Kami Yokosuka Station

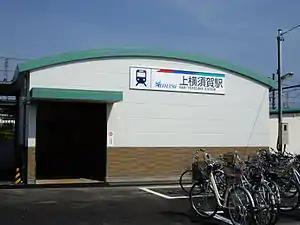
Kami Yokosuka Station in July 2008

Kami Yokosuka Station is served by the Meitetsu Nishio Line, and is located 20.5 kilometers from the starting point of the line at .